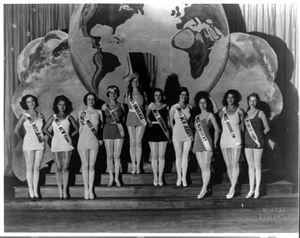
The International Pageant of Pulchritude est le premier concours de beauté international, délivrant le titre de Miss Univers. Il a débuté aux États-Unis en 1926 et a disparu en 1935. Il a servi de modèle aux concours modernes, notamment celui de Miss Univers.